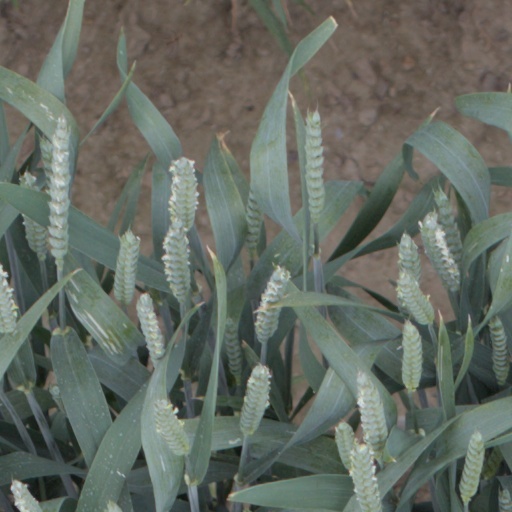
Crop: wheat